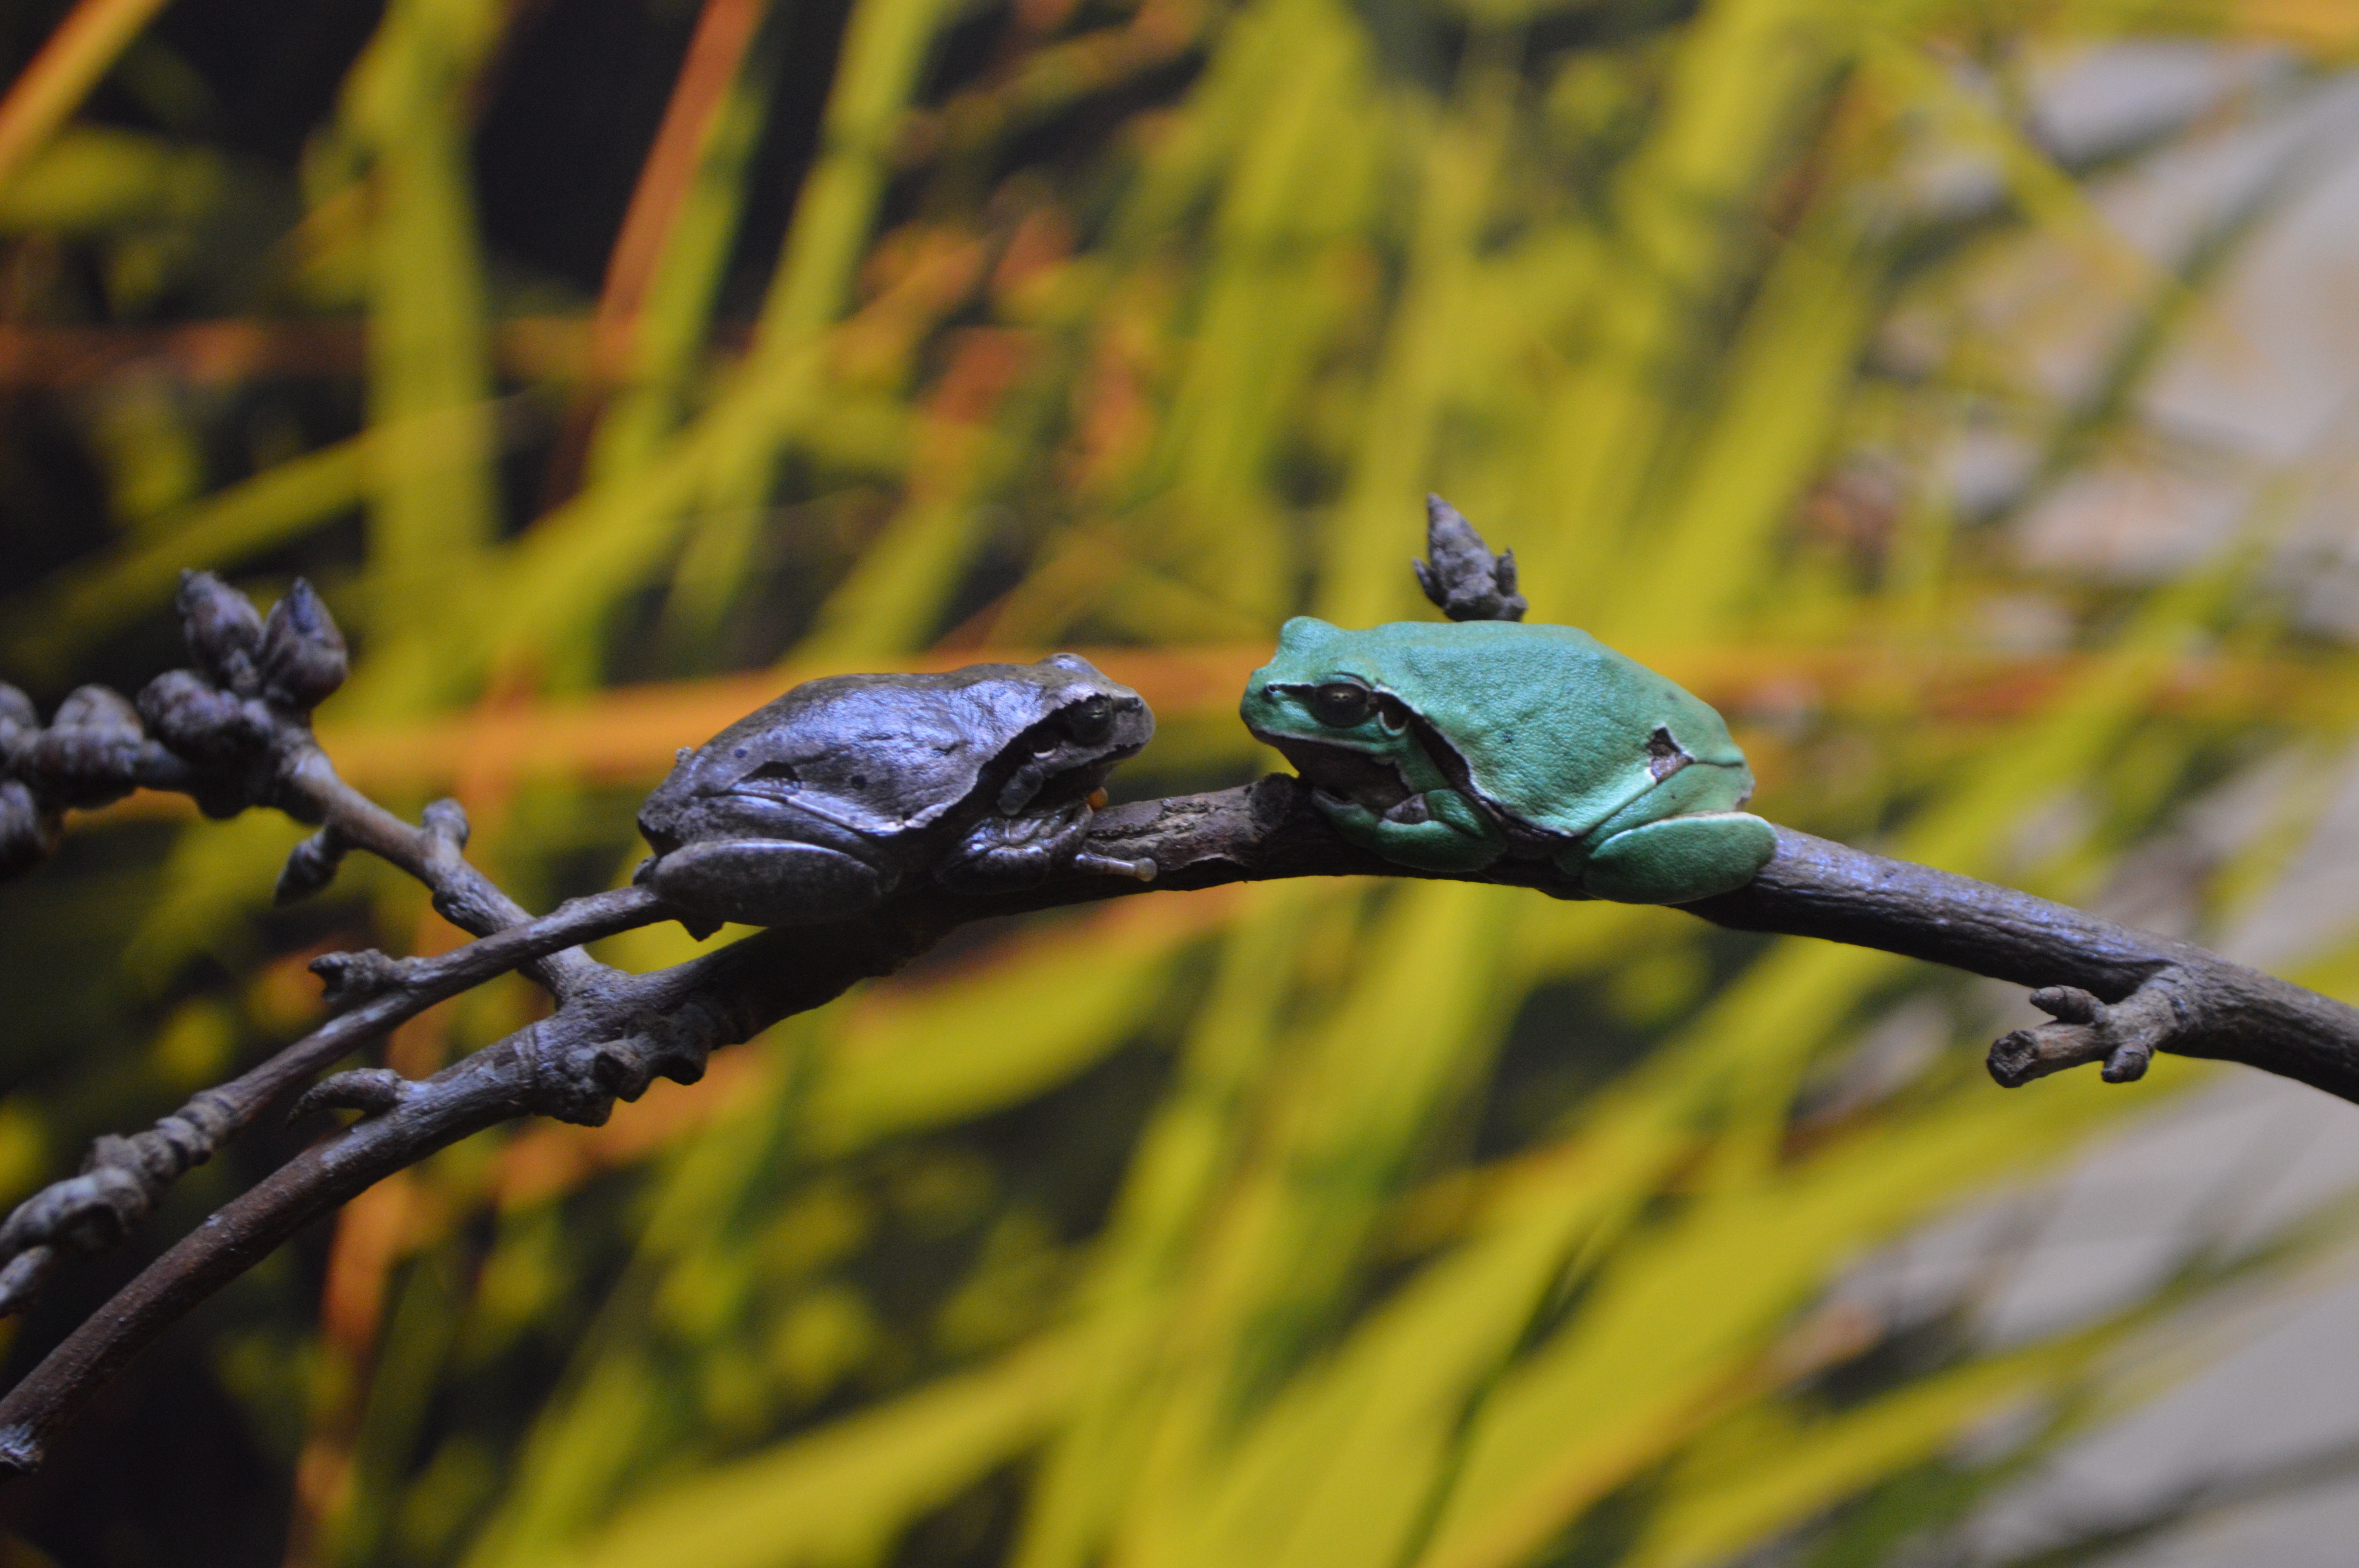
tree, nature, grass, branch, bird, leaf, flower, wildlife, europe, green, botany, reptile, amphibian, yellow, flora, fauna, plants, close up, vertebrate, macro photography, oceanarium, perching bird, frogs dating